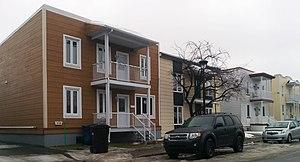
Une rue de l'ancienne ville de Vanier, maintenant un quartier de l'arrondissement Les Rivières, Ville de Québec.
Vanier est l'un des 35 quartiers de la ville de Québec, et un des trois qui sont situés dans l'arrondissement des Rivières.